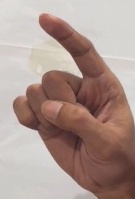
ASL sign: Z